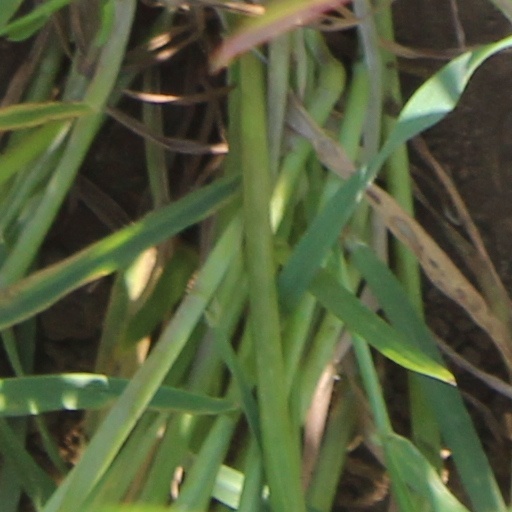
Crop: wheat